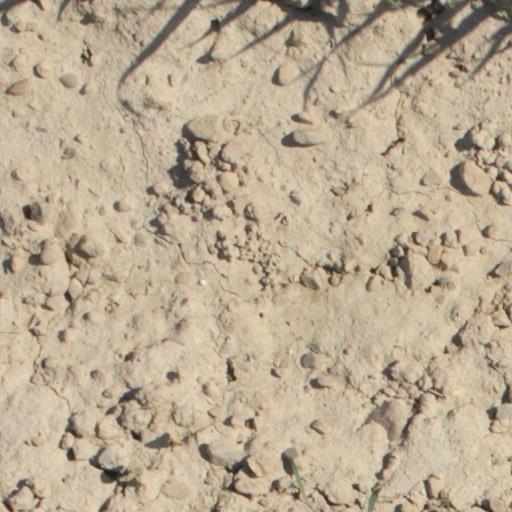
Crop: wheat